Dunja Mijatović

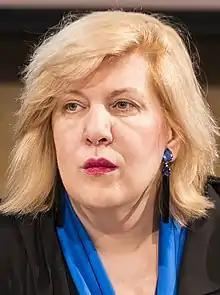
Mijatović in 2015

An expert on media law and media regulation, she served from 2010 to 2017 as the OSCE Representative on Freedom of the Media (RFoM), and as the Council of Europe Commissioner for Human Rights from 2018 to 2024.